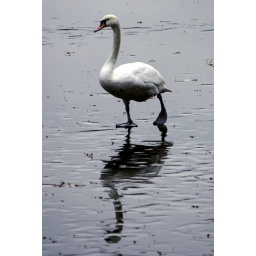
The lake is still frozen but is starting to melt. This swan was finding it slippy under foot.